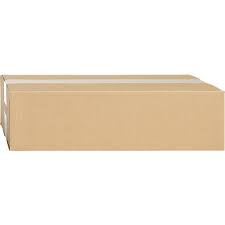
Label: cardboard